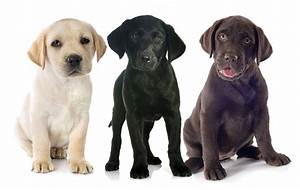
Label: dog